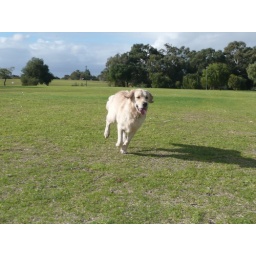
Our beautiful dog running with her ears flapping in the wind